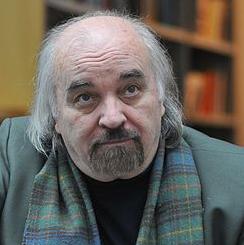
Age: 69